Duchy of Pless

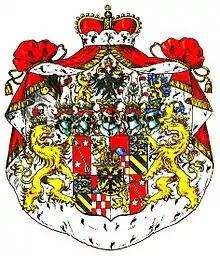
Coat of arms of the Prince of Pless, Count of Hochberg, Baron of Fürstenstein

The Duchy of Pless (or the "Duchy of Pszczyna") was a Duchy of Silesia, with its capital at Pless (present-day Pszczyna, Poland).